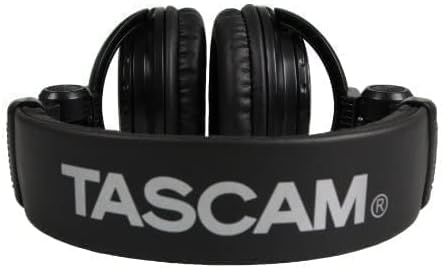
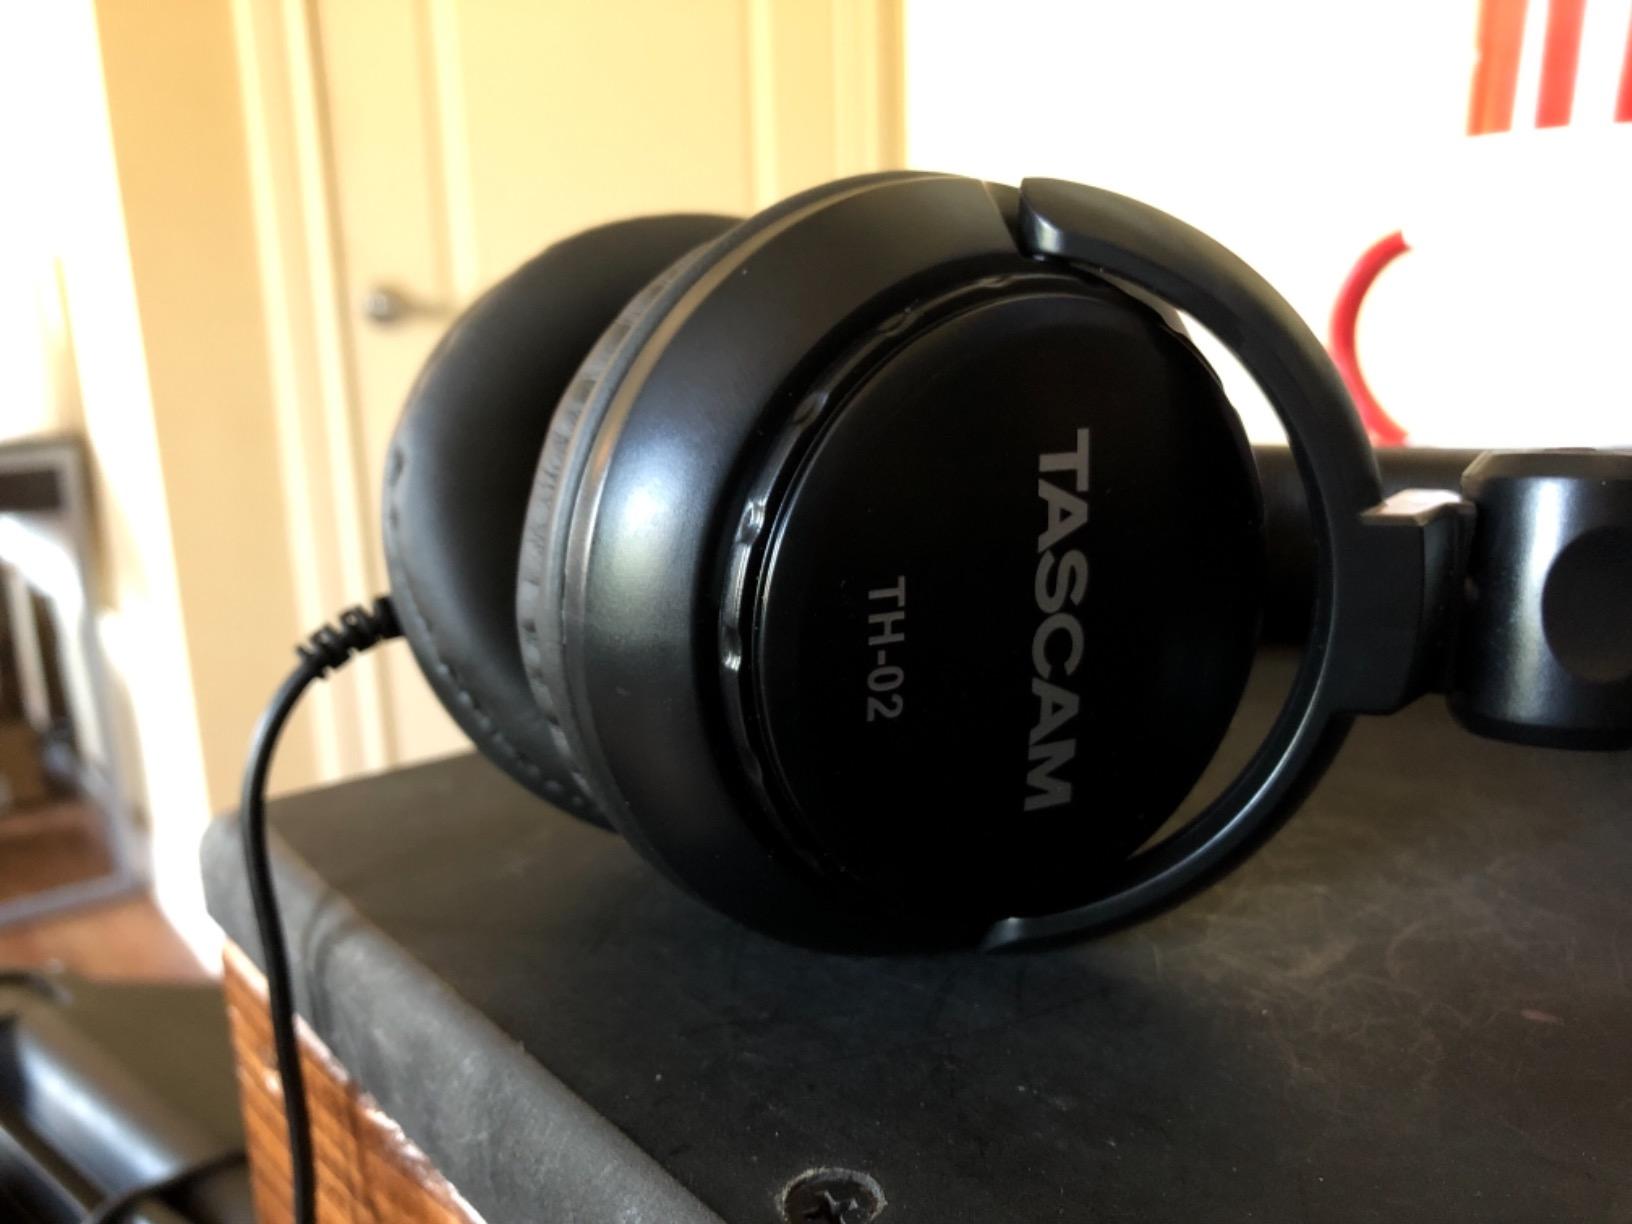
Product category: headphones
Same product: yes